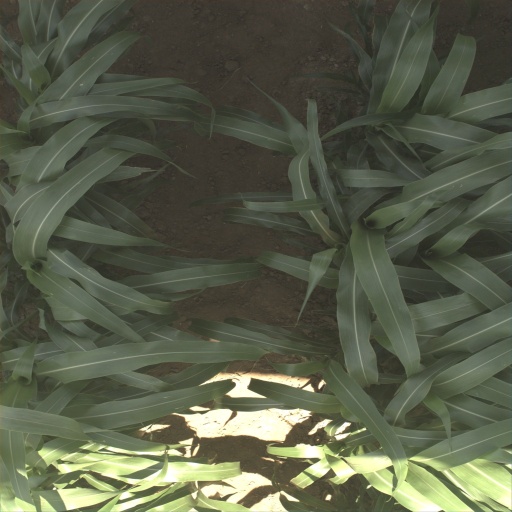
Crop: sorghum